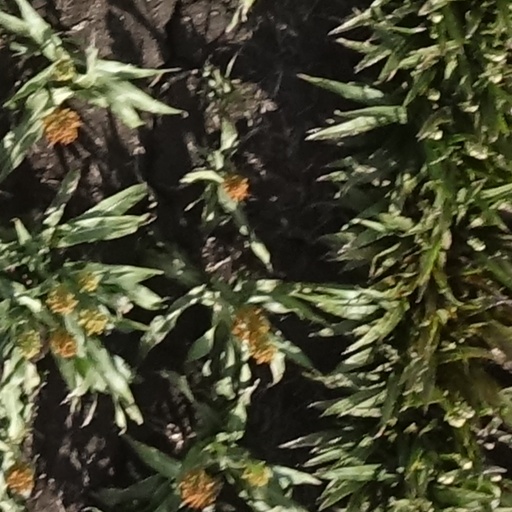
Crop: sorghum